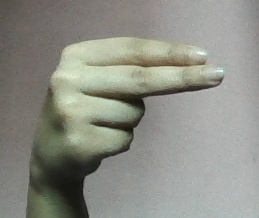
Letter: ain